Radio in a box

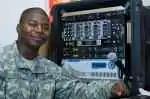
Army Reservist with RIAB

In 2005, the Asia-Pacific Broadcasting Union (ABU), with the assistance from the United Nations Educational, Scientific, and Cultural Organization (UNESCO), began development of an economical, compact, and easily transportable radio system that could be employed in remote areas or in response to disasters. In response to the 2004 Indian Ocean earthquake and tsunami, Radio Netherlands Worldwide (RNW) developed a portable radio station in 20 ft shipping container. Due to the long transit time of shipping a container by ship, RNW developed a smaller, rapid response set that measures 80 cm X 70 cm X 70 cm and weighs approximately 15 Kilograms.